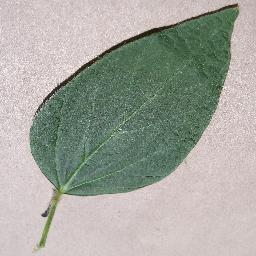
Label: Soybean___healthy